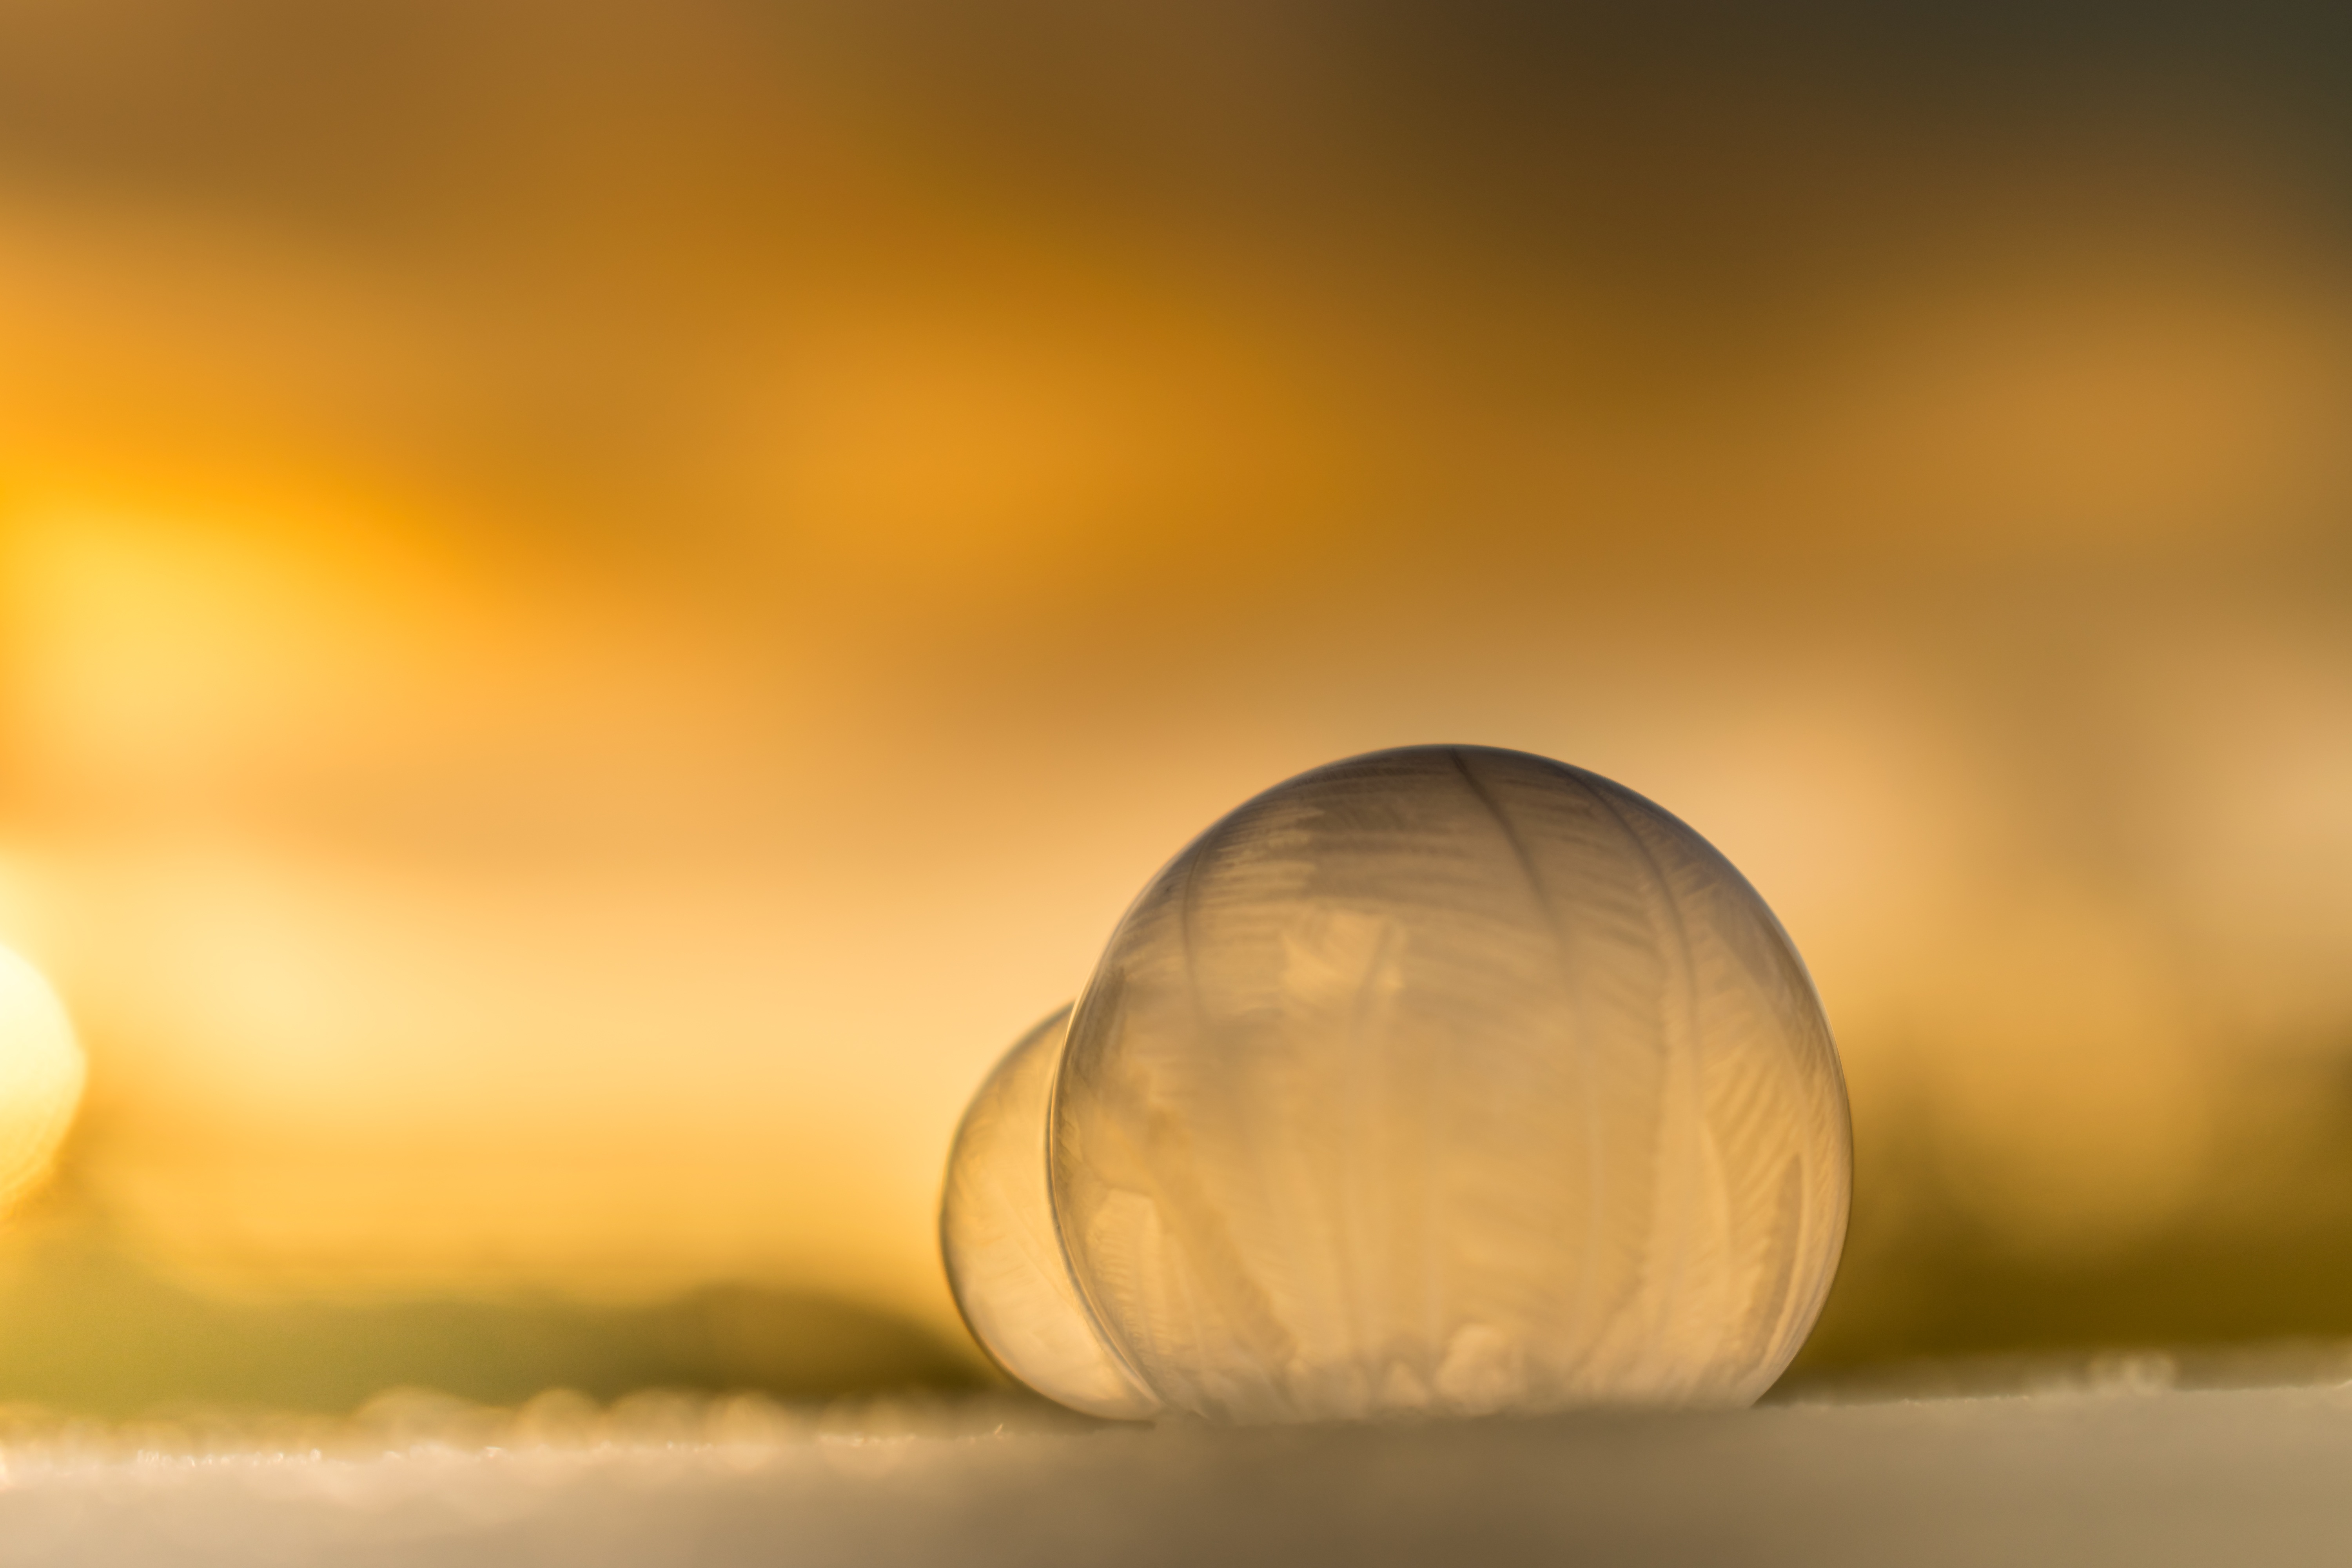
landscape, nature, cold, winter, light, sunrise, photography, sunlight, morning, leaf, frost, ice, reflection, freeze, frozen, yellow, lighting, bubble, close up, ball, magic, shape, magical, wintry, winter magic, fairytale, crystalline, macro photography, eiskristalle, crystals, spherical, soap bubbles, hardest, spherical shape, the winter's tale, frozen bubble, computer wallpaper, frost blister, crystal growth, icy cold